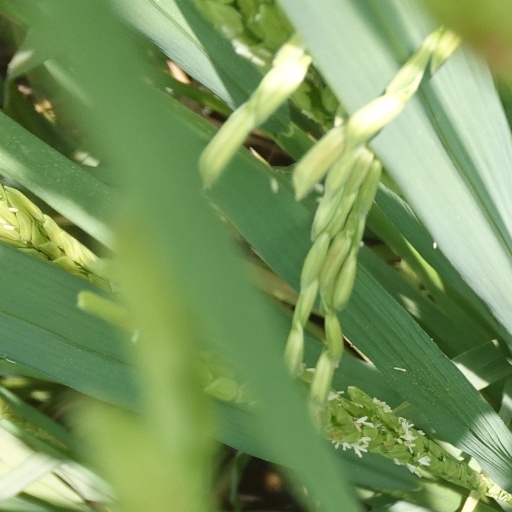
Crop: rice